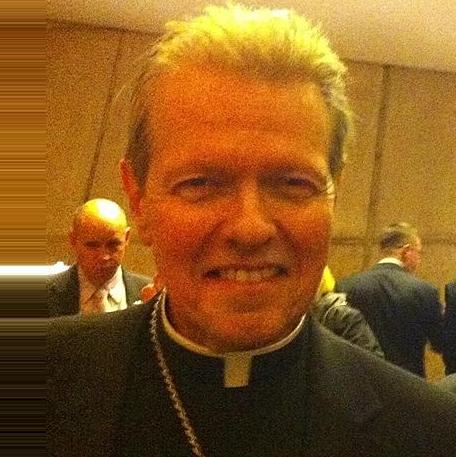
Age: 65